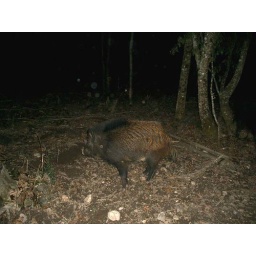
Young male wild boar (one of our pigs is in season)